Irish road bowling

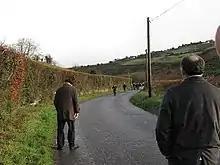
A road bowling event in County Cork in 2008

The Irish form of road bowling is concentrated in counties Cork and Armagh (especially south Armagh). The 2015 All-Ireland Series took place in County Cork with the 2016 event planned for Madden, County Armagh.